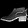
Label: Ankle boot